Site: brandenburg
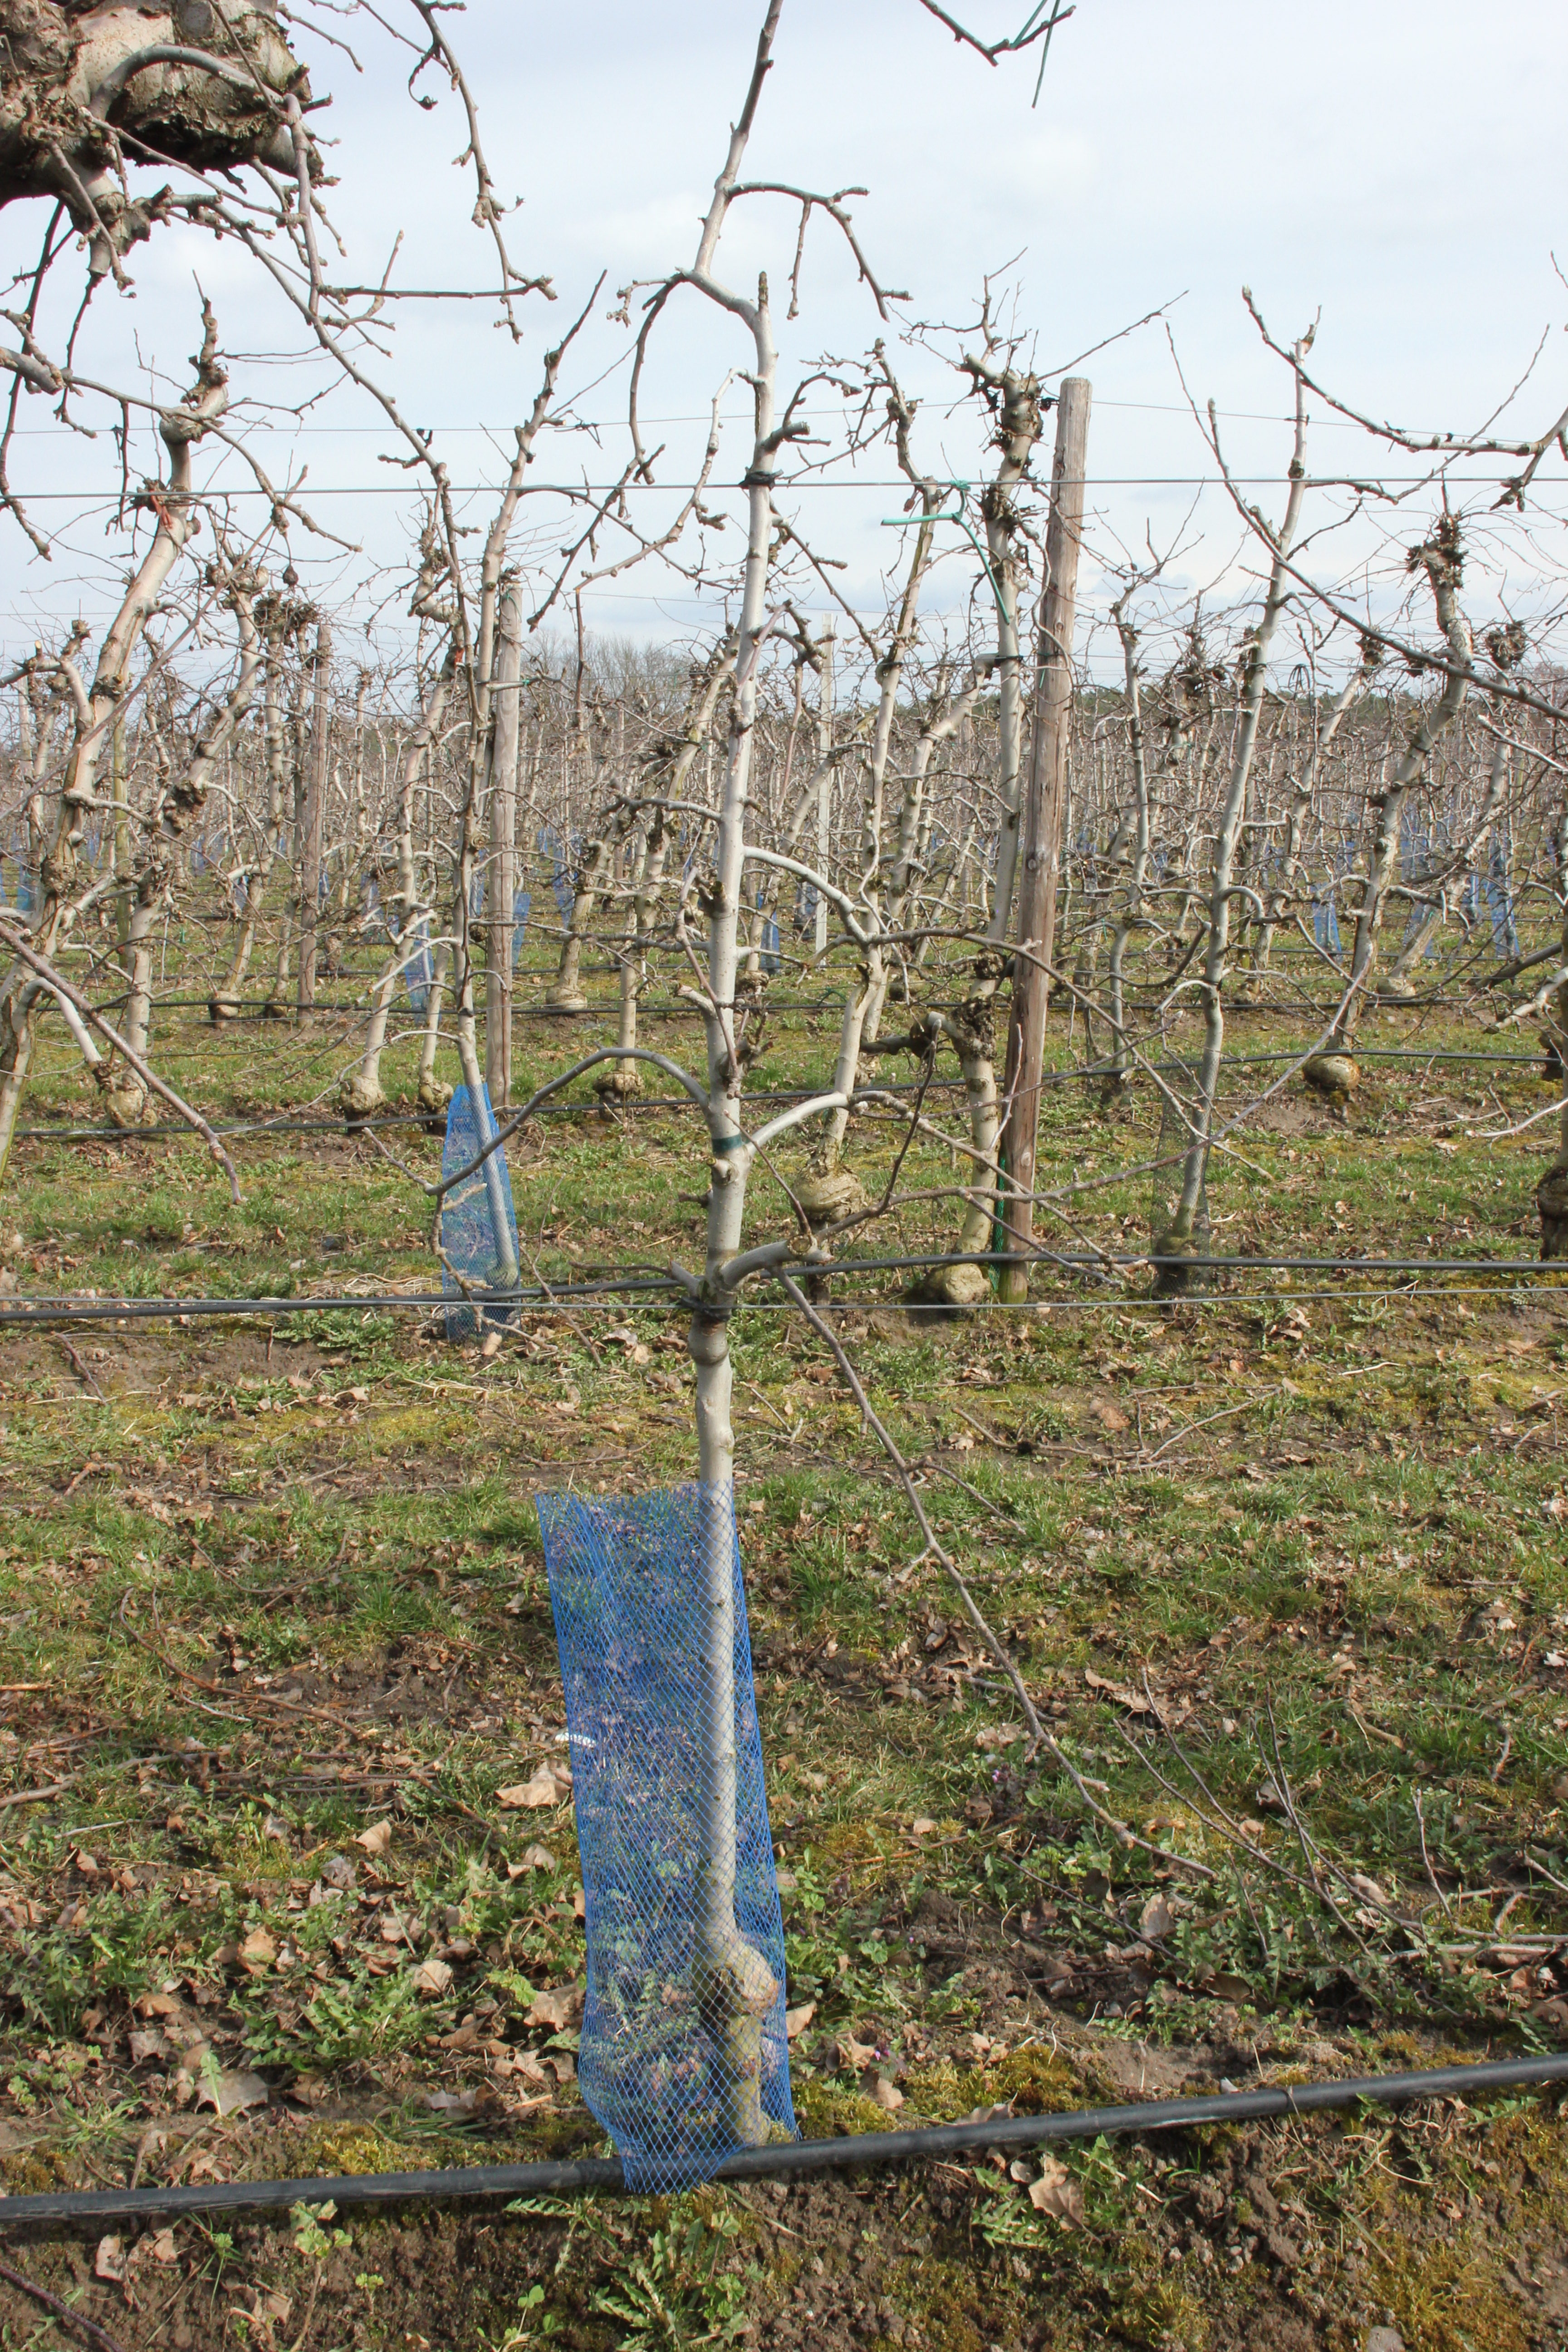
Growth stage (BBCH 01): Bud development